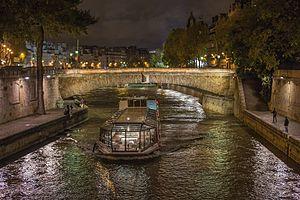
Petit-Pont - Cardinal Lustiger, Paris, 6 novembre 2013
Le Petit-Pont-Cardinal-Lustiger est un pont franchissant la Seine à Paris, dont l'édifice actuel fut construit en 1853.